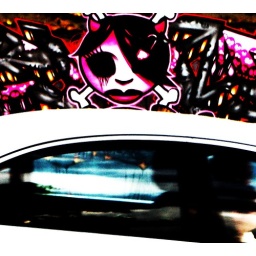
A car passing by a graff wall on the rue de Vern in Rennes, France.